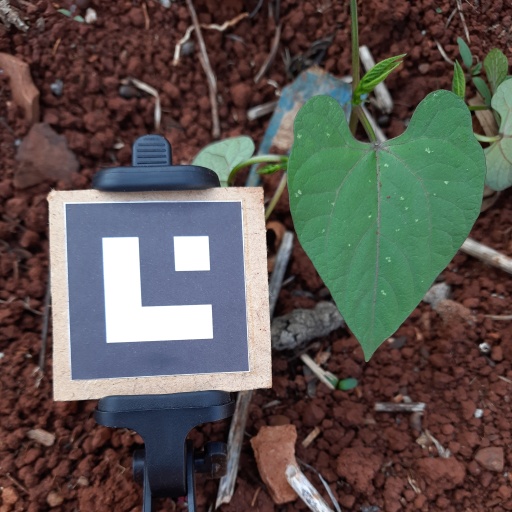
Observations: flat surface, no eating holes, with soild dust, under shade